Kingdom of Naples (Napoleonic)

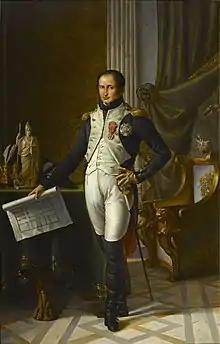
Joseph Napoleon, King of Naples, by Jean-Baptiste Wicar (1808)

Once he had taken control of the country, Joseph Bonaparte began organizing its institutions. On 30 March 1806, Napoleon signed an act at the Tuileries in which he named his brother Joseph "King of Naples and Sicily". Joseph thus became the first of Napoleon's siblings to be made ruler of a European state. He took the regnal name Joseph Napoleon ("Giuseppe Napoleone"). Control of Naples was of key importance for the French Empire because it allowed it to complete its conquest of the Italian peninsula, except for the Papal States and the Republic of San Marino, while ensuring control of the maritime routes of the Mediterranean and the Adriatic seas. Having barely been named king, Joseph Bonaparte was thus charged with taking his place in the war against the United Kingdom. This was announced to him by a delegation from the Sénat conservateur, sent to Naples by Napoleon and composed of Pierre-Louis Roederer, Catherine-Dominique de Pérignon and Pierre Marie Barthélemy Ferino, who were received by Joseph on 11 May. In his correspondence with his brother, Napoleon indicated to him that his sovereignty would only assured after the arrival of the senators, a way of showing that his kingdom was directly integrated into the French system.